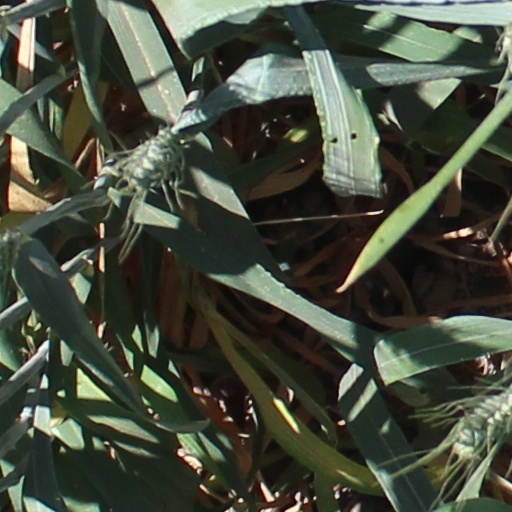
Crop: wheat